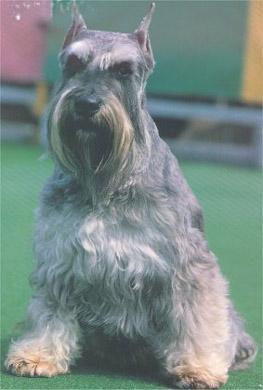
standard_schnauzer